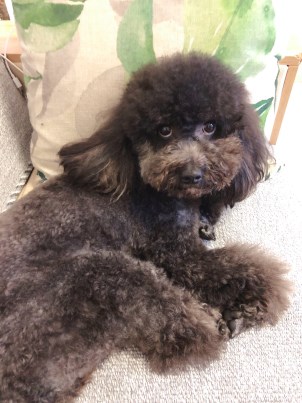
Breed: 7449-n000128-teddy